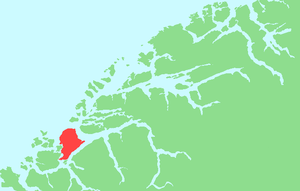
Hareidlandet
Hareidlandet er den største ø i landskabet Sunnmøre i Møre og Romsdal fylke i Norge. Den har et areal på 166 kvadratkilometer.